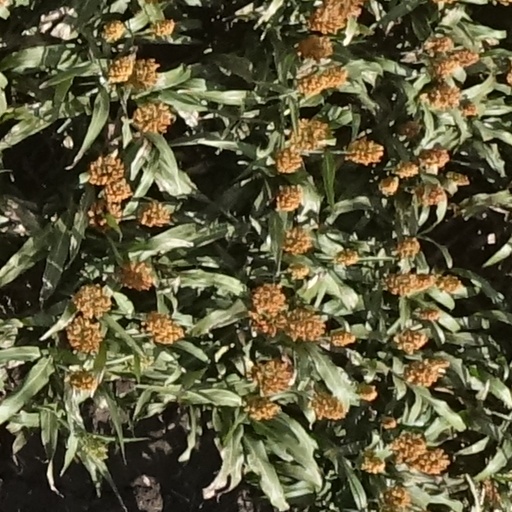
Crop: sorghum